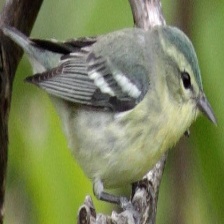
Species: CERULEAN WARBLER
Scientific name: SETOPHAGA CERULEA